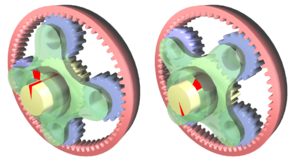
Planetgear
Basen (grøn) holdes fast, mens solhjulet (gul) leverer kraften via akslen. Planethjulene (blå) roterer med tandudvekslingsforholdet til solhjulet (På illustrationen er forholdet 24 til 16, svarende til 3/2. Så hver gang solhjulet har snurret 2 omgange, har planethjulene snurret 3.) Planethjulenes rotation driver nu det ydre ringhjul med tandudvekslingsforholdet mellem disse (På illustrationen er forholdet 16 til 64, svarende til 1/4, det endelige udvekslingsforhold er derfor 1 til 0,375) da der er flere planethjul om opgaven, bliver belastningen på hvert enkelt hjul tilsvarende lavere. De røde markeringer vise hvor langt basen og solhjulet har drejet i forhold til hinanden
Planetgearet er en måde at udforme en tandhjulsudveksling på.